Accidents Happen

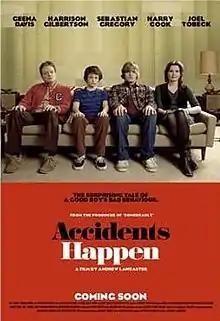
Promotional poster

Accidents Happen is a 2009 Australian coming-of-age comedy drama film directed by Andrew Lancaster and starring Geena Davis, Harrison Gilbertson, Harry Cook, Sebastian Gregory, Joel Tobeck, and Sarah Woods. Written by Brian Carbee, based on his childhood and adolescence, the story revolves around an accident-prone teenage boy and his family. The film was shot in Sydney, New South Wales, in 2008, and opened in Australia on 22 April 2010.